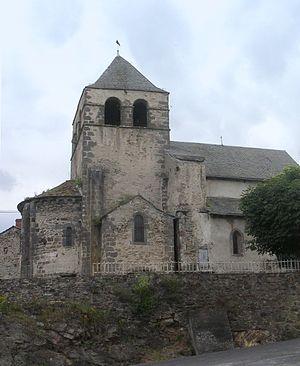
Eglise Saint Nicolas Auriac-l'Eglise (Cantal)
Voici la liste des lieux de culte portant le nom de Saint-Nicolas.
L'église Saint-Nicolas d'Auriac-l'Église est une église catholique française située à Auriac-l'Église, dans le département du Cantal.
Cet article recense les monuments historiques du département du Cantal, en France.
Auriac-l'Église est une commune française située dans le département du Cantal en région Auvergne-Rhône-Alpes. Le village comprend deux parties : Auriac-Haut et Auriac-Bas ainsi que différents écarts et hameaux.